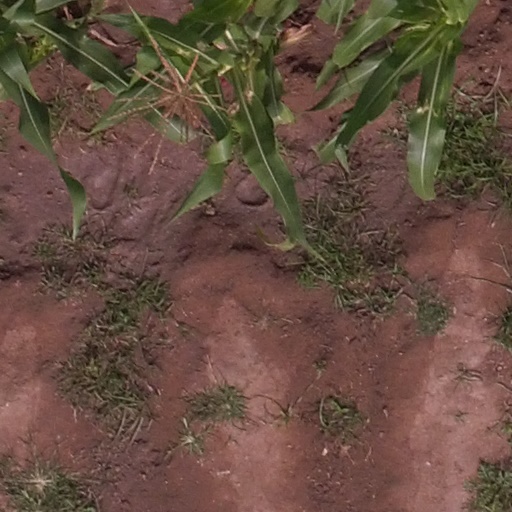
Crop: maize; corn